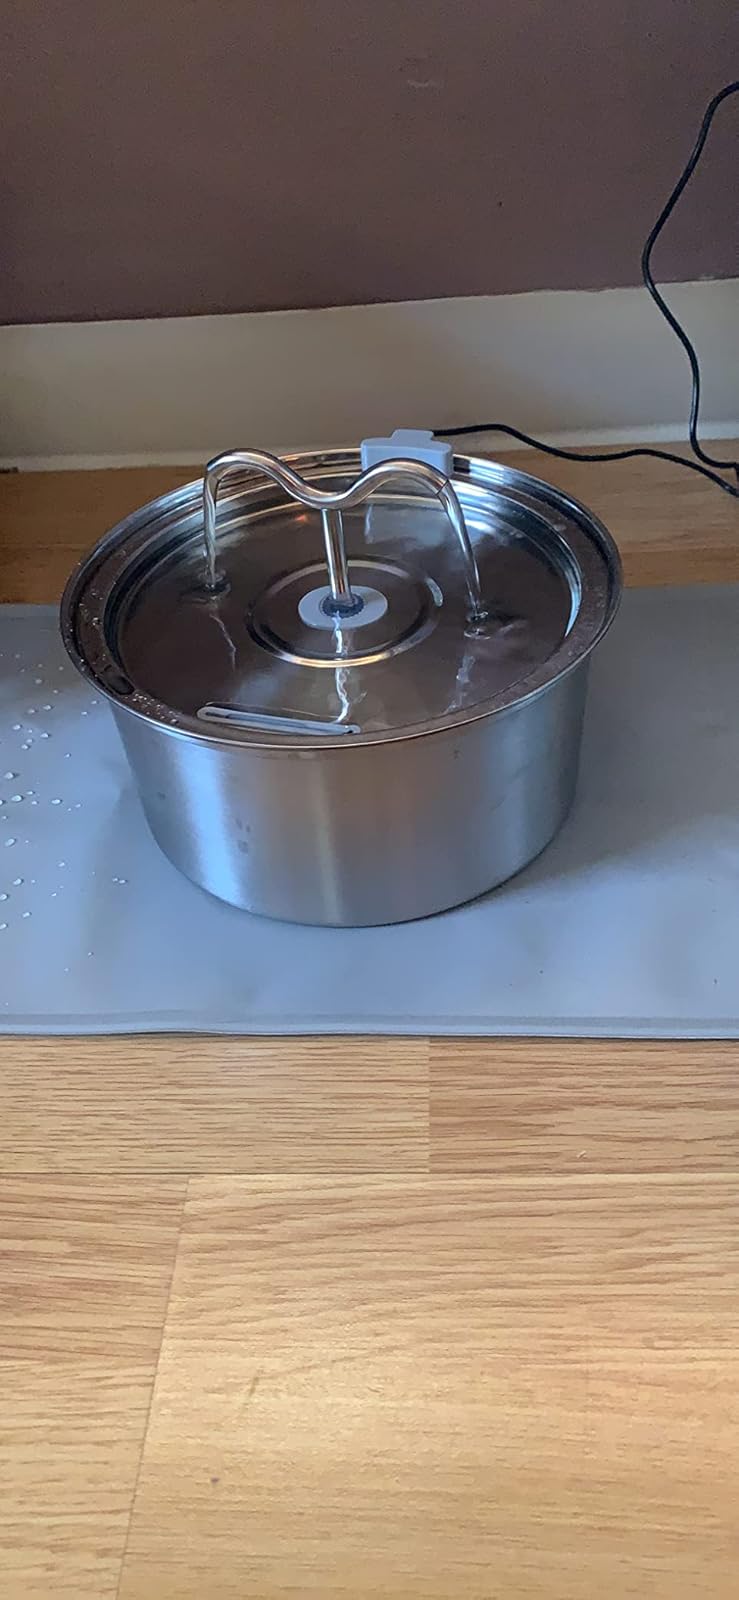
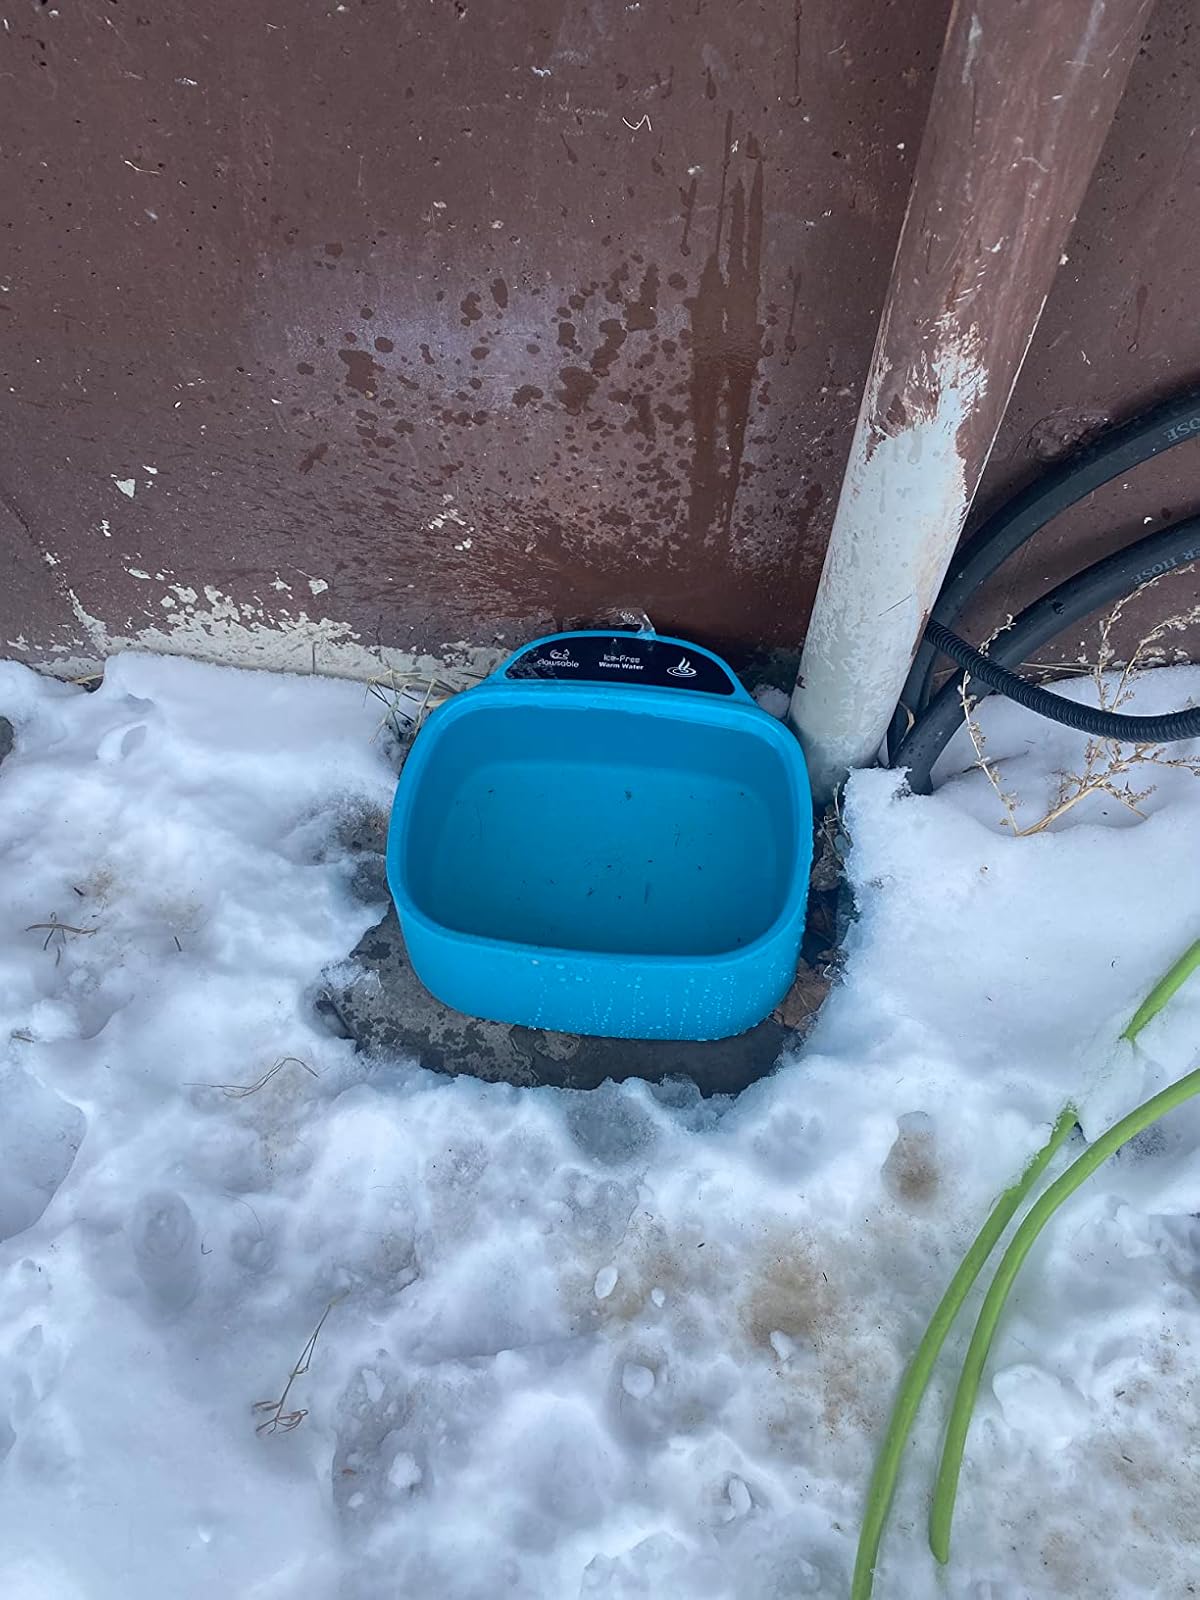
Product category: items_bowl
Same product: no